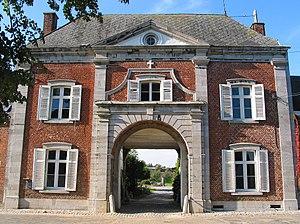
Lens-Saint-Remy (Belgique), le Carmel – Ancien béguinage fondé en 1343.